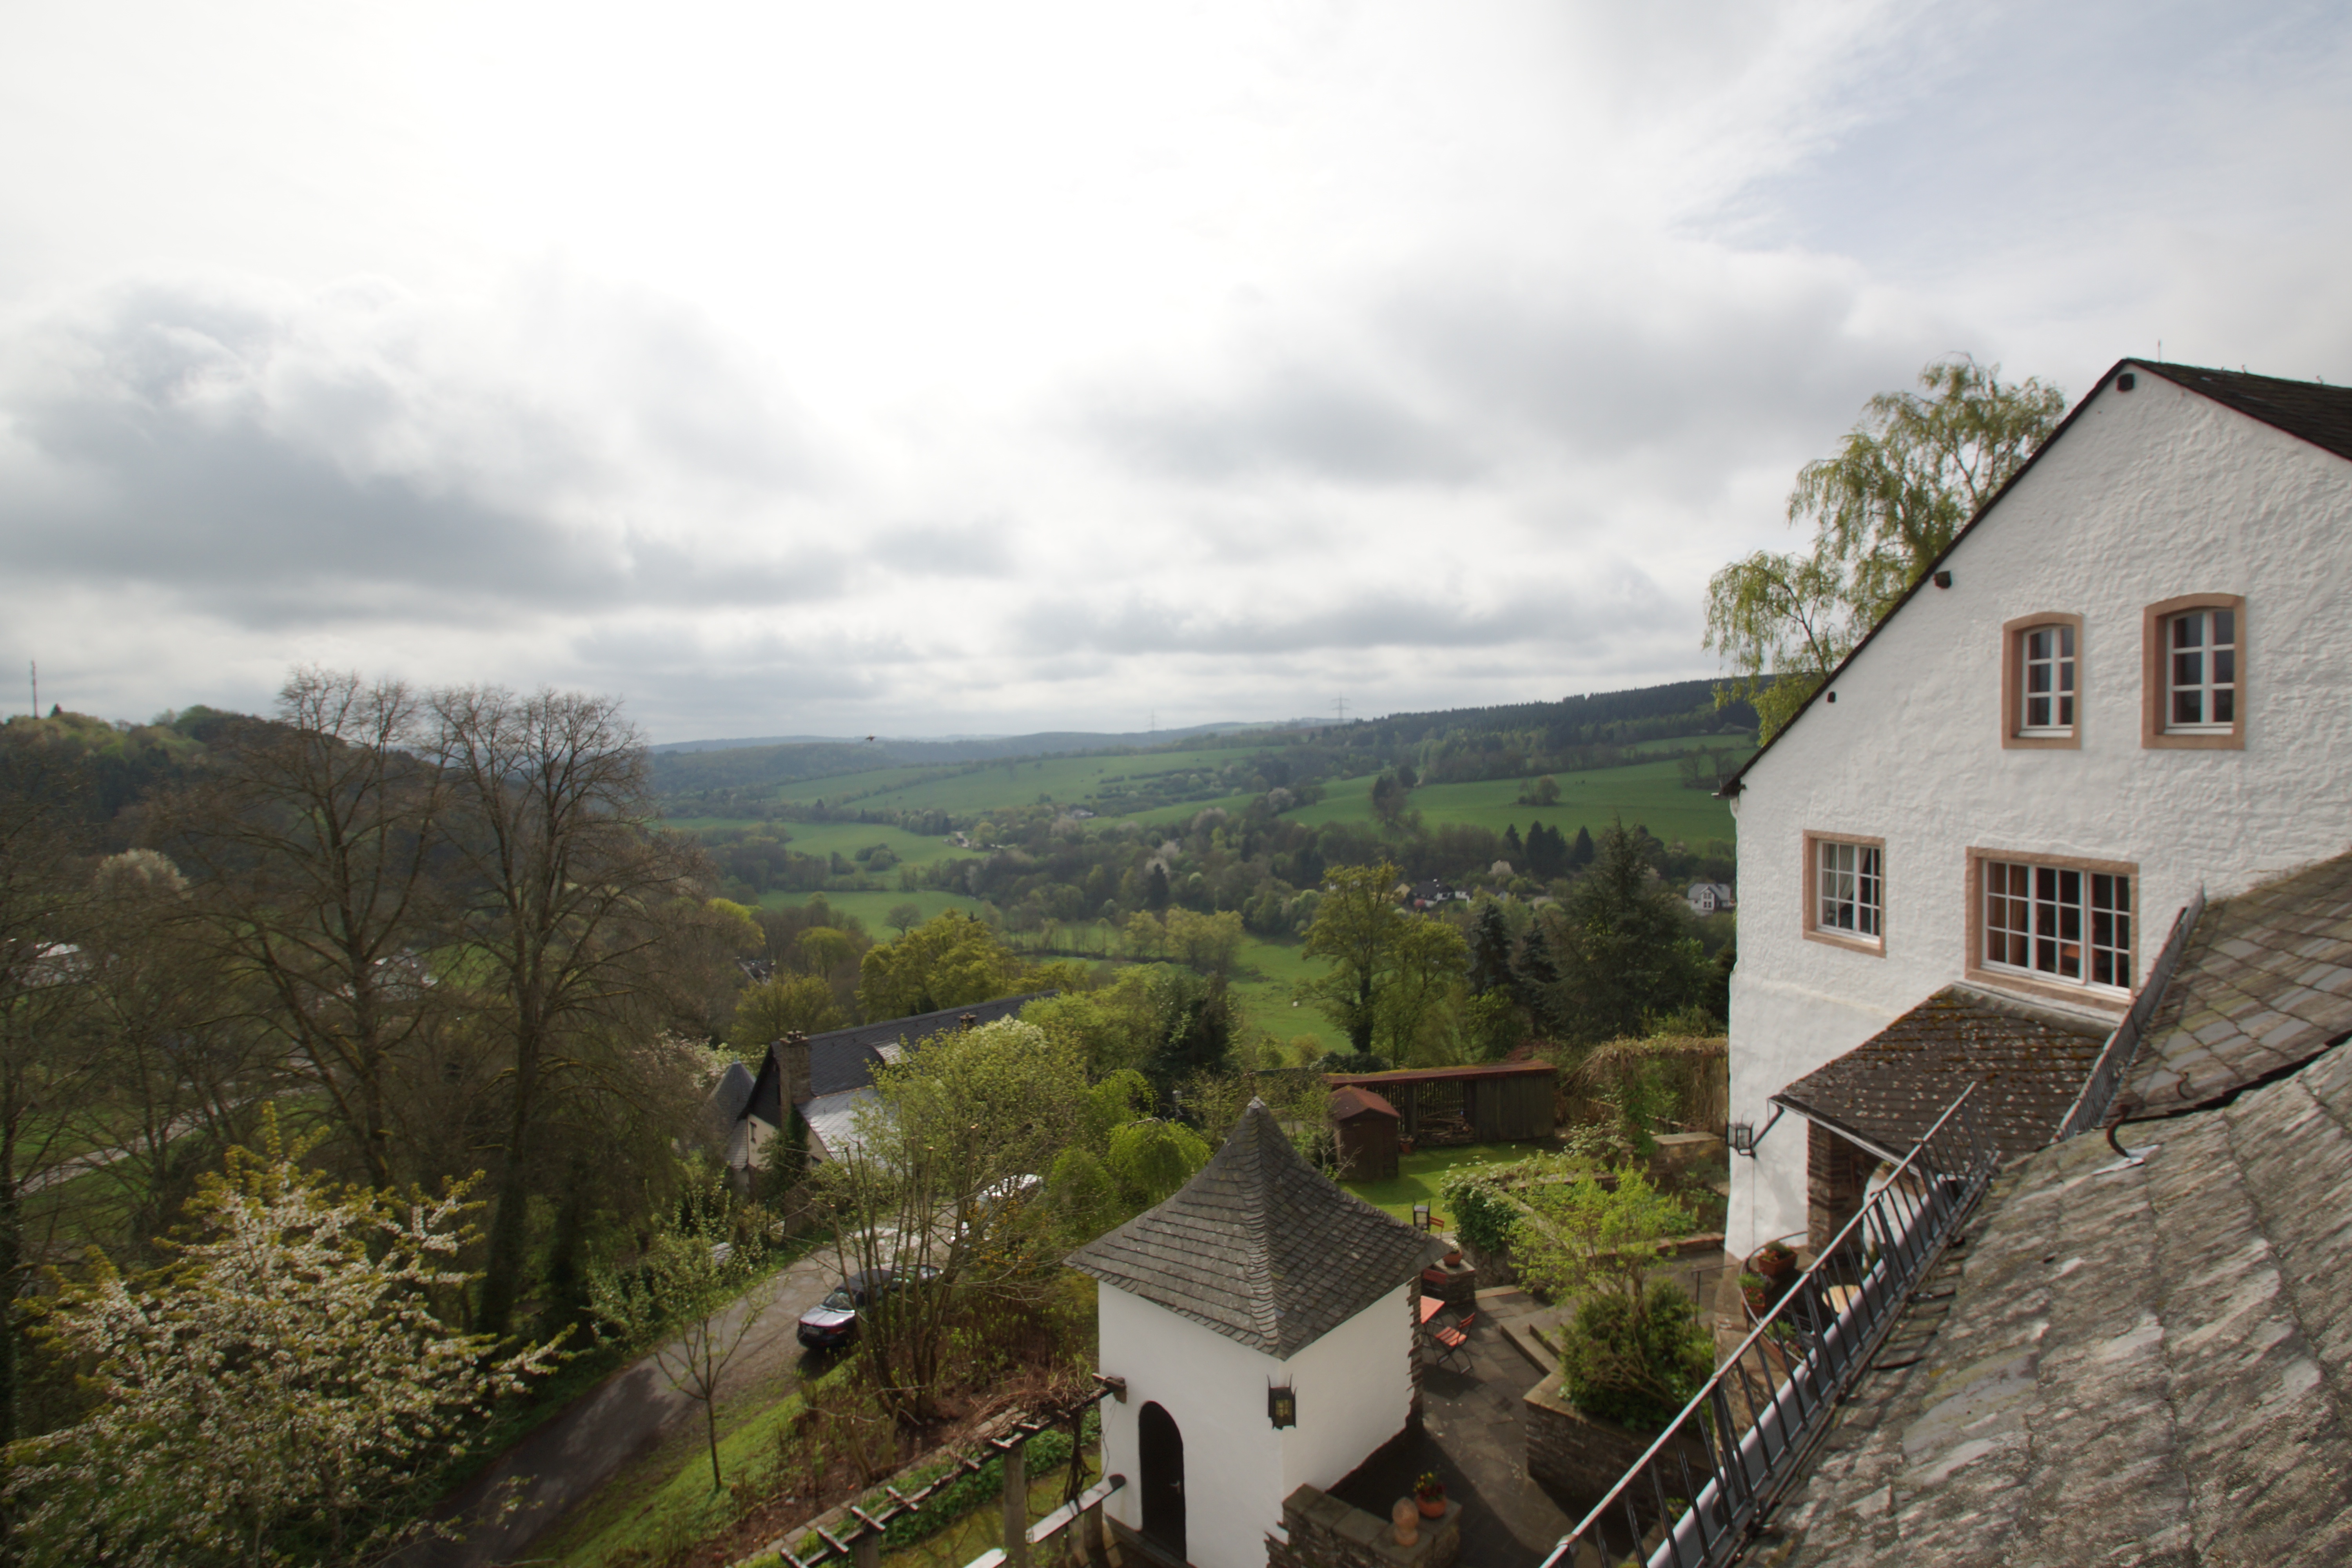
landscape, nature, house, morning, hill, town, village, infinity, clouds, wide, estate, eifel, rural area, castle wall, eifel view, kronenburg